Question: Please indicate a possible affordance area of the jump_skis that can be used for standing on
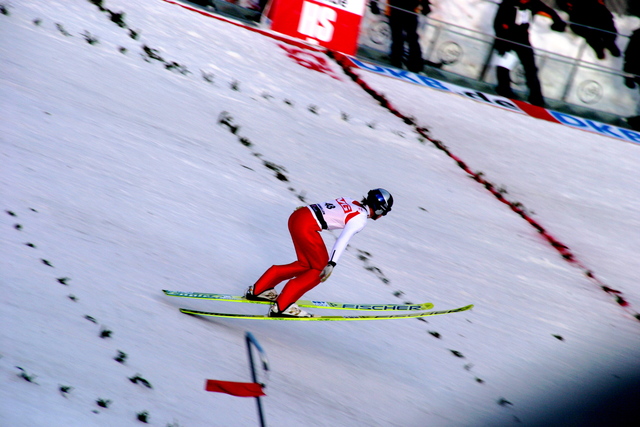
Answer: [157.225, 286.757, 436.172, 310.968]